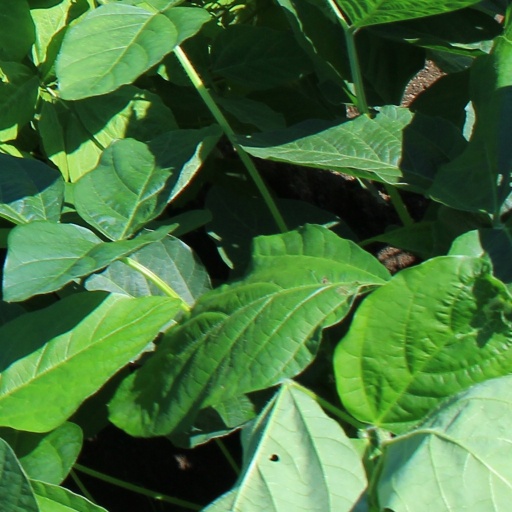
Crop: soybean